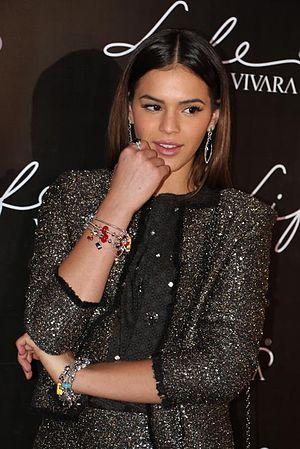
Bruna Reis Maia, dite Bruna Marquezine, est une actrice brésilienne, née le 4 août 1995 à Duque de Caxias, dans l'État de Rio de Janeiro.